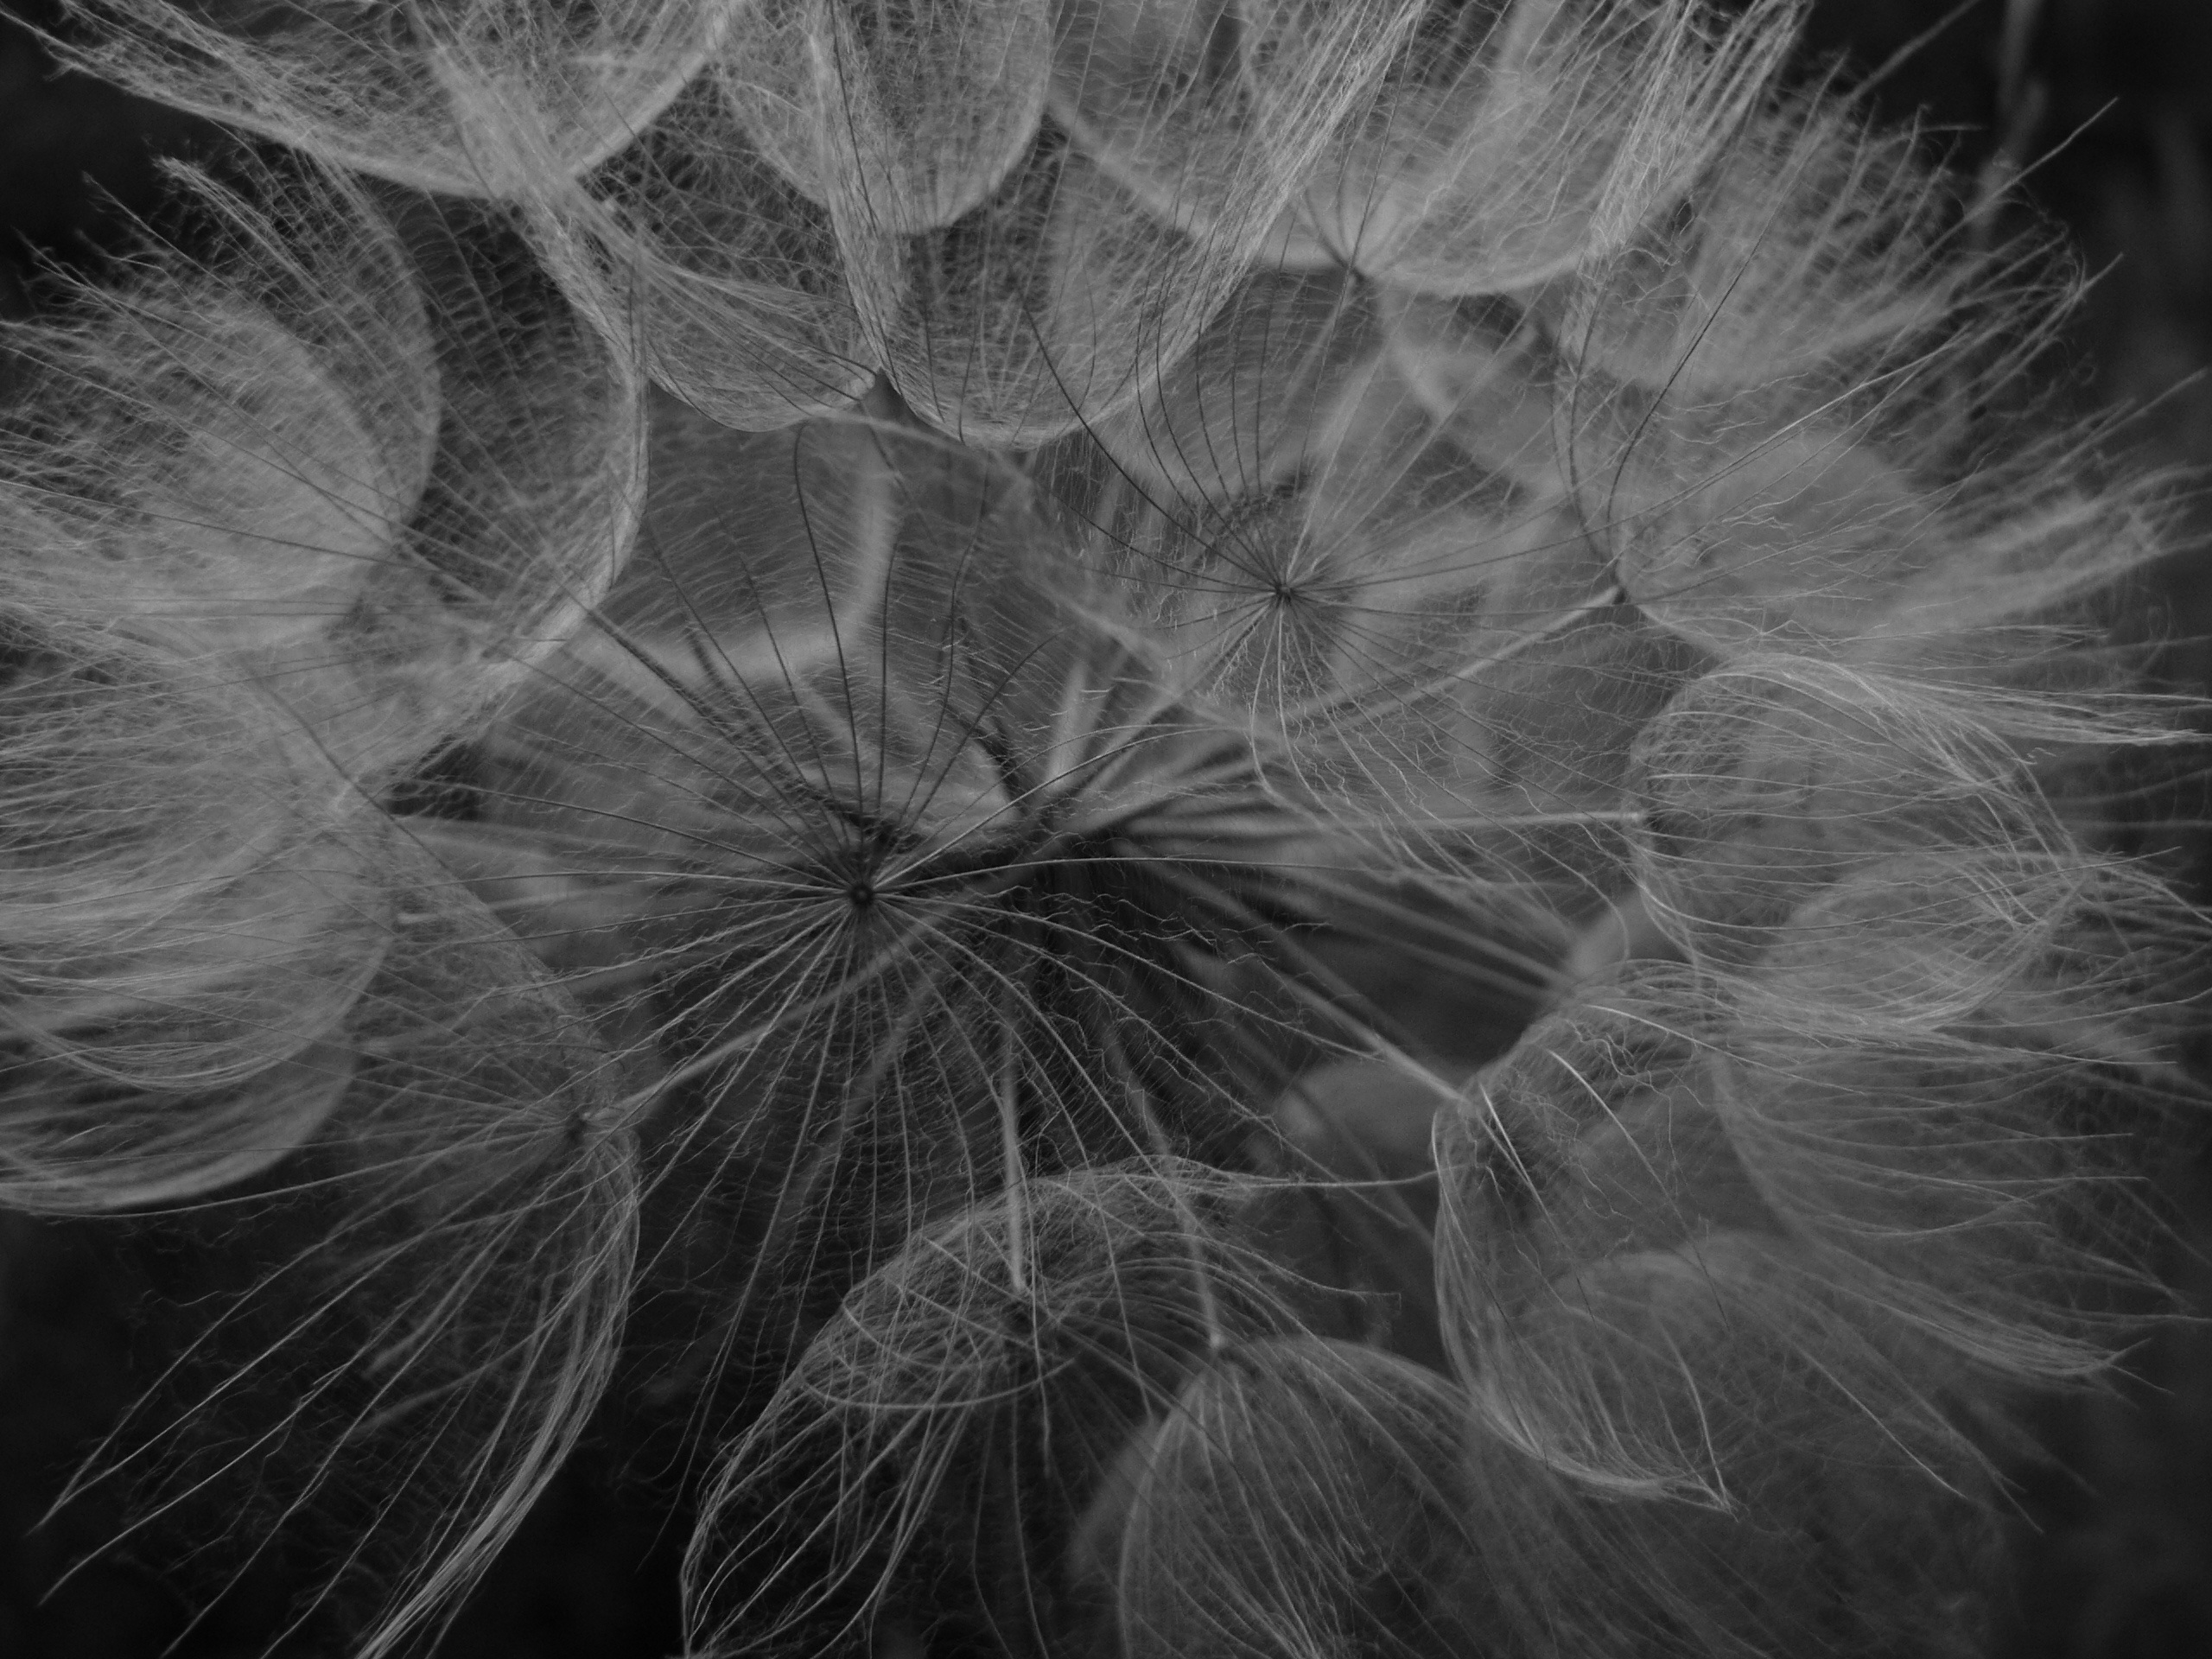
wing, black and white, photography, dandelion, flower, dark, line, macro, darkness, black, monochrome, close, circle, close up, background, symmetry, macro photography, monochrome photography, fractal art